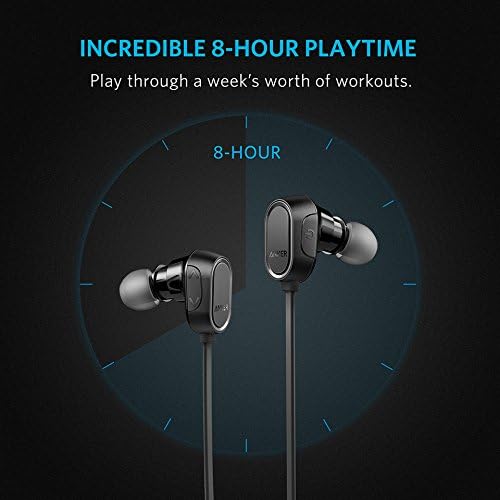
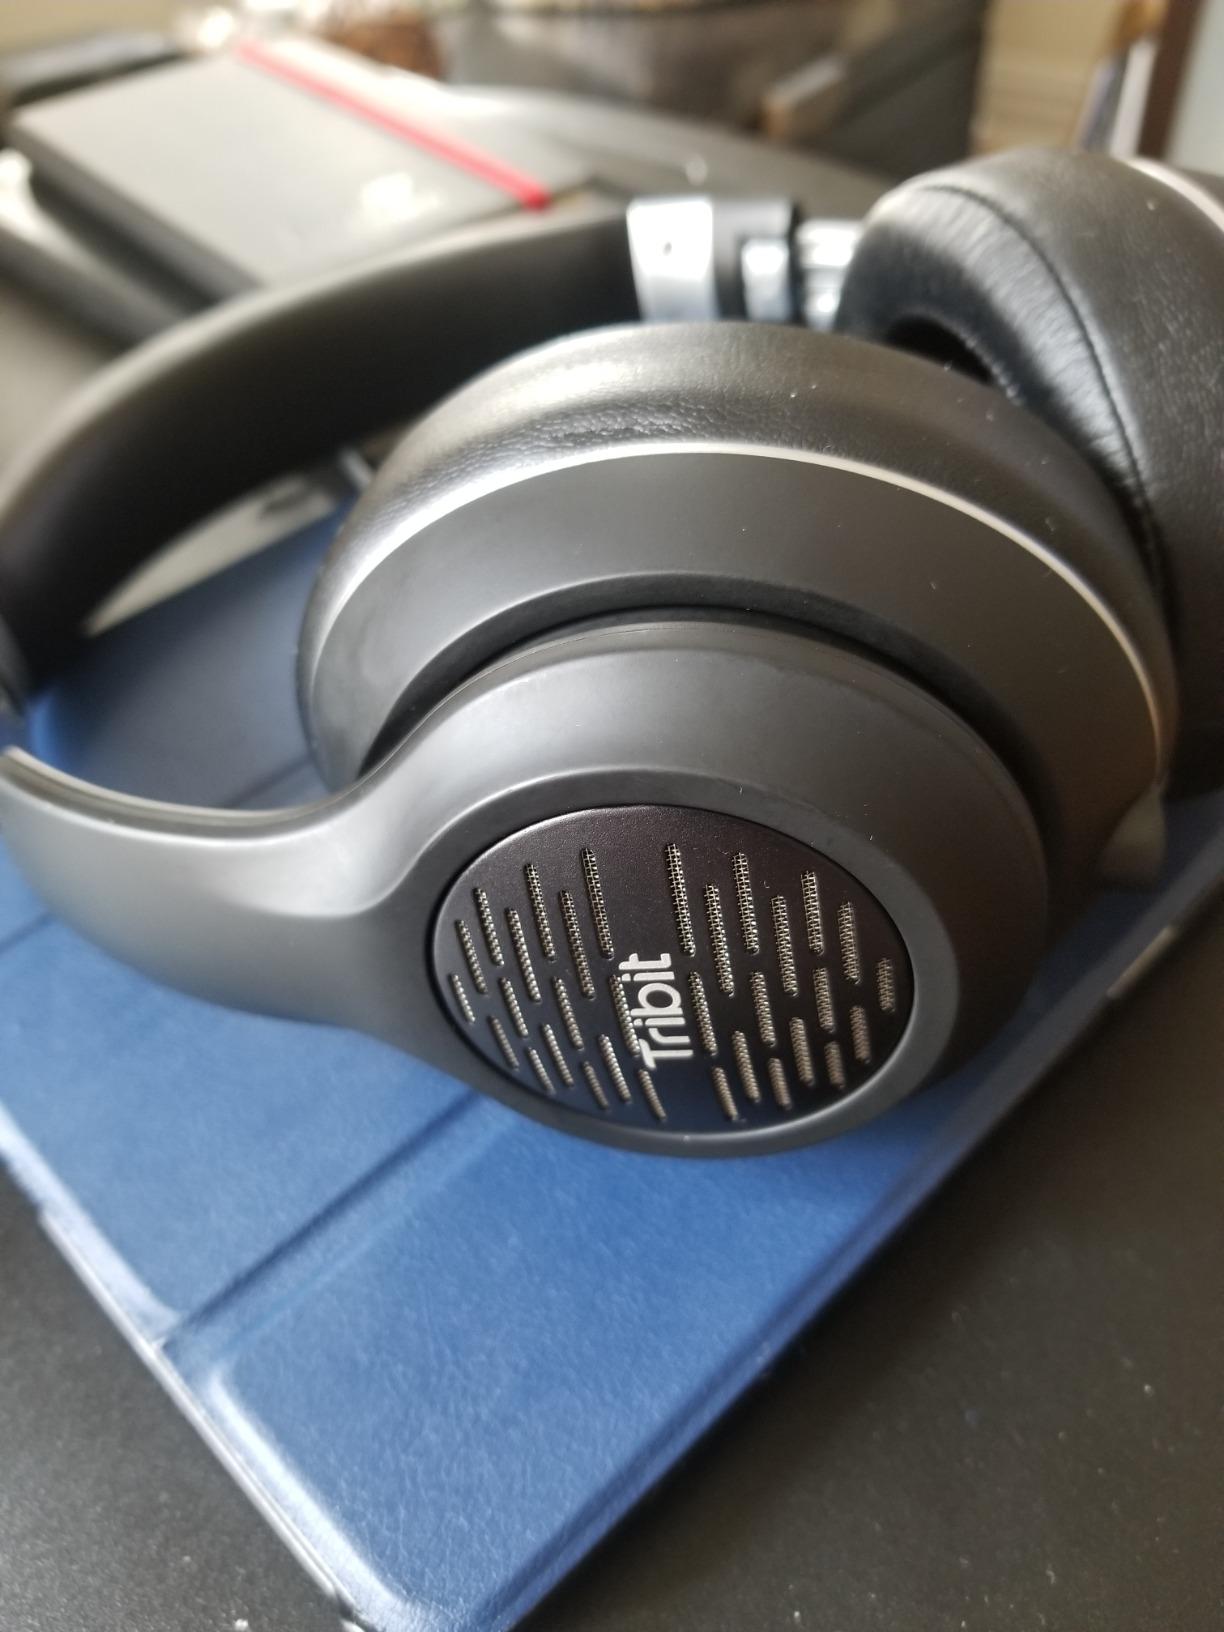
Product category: headphones
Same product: no